Flight of the Red Tail

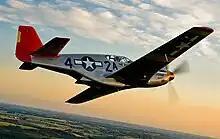
A single nosed-propeller plane is in mid flight above land. The red nose faces right and the underside of the plane is slightly in view. The plane has black propellers, grey base paint, and black letters reading A42. The 4 and 2 are separated by a United States roundel in black with a central white star. The roundel is also visible on the tops of the planes wings. The full length of the right side of the plane is visible.

The film was released in DVD format on November 27, 2009. The film, which was produced in NTSC Dolby 5.1 format, had a running time of 12 minutes. It is contained on a single disc. This film chronicles the reconstruction by picking up where "Red Tail Reborn" left off in 2007. It is described as a companion piece to its predecessor, but White says it is only part of a continuing story.